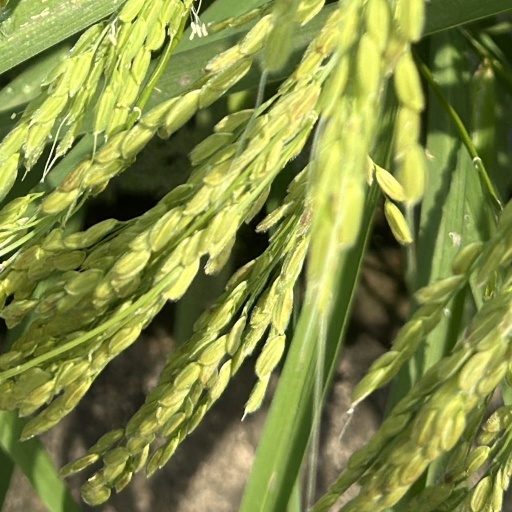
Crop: rice